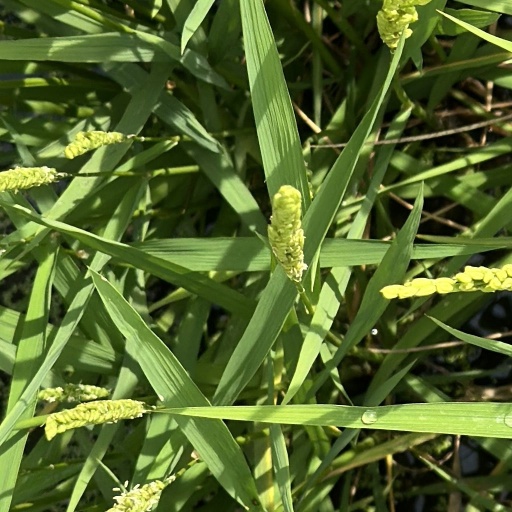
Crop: rice